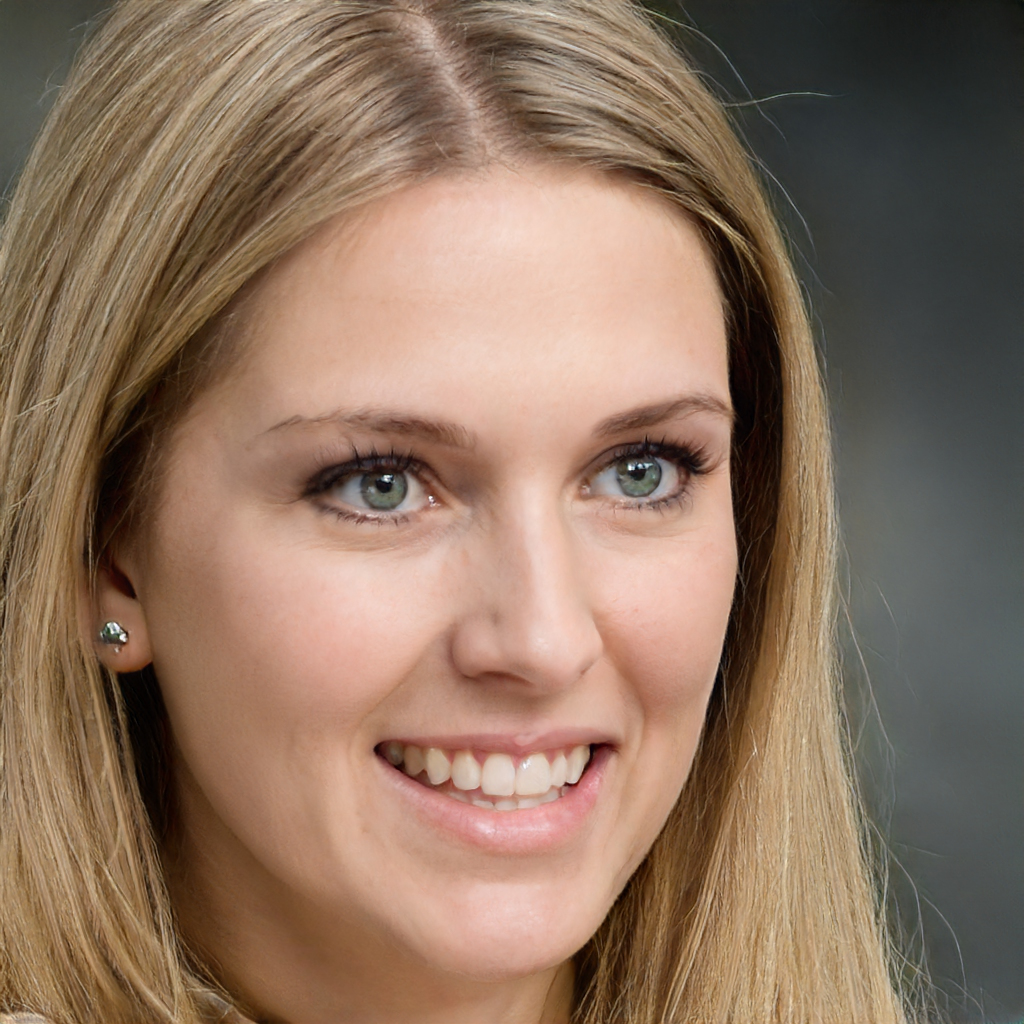
Label: Colored